Book of Kells

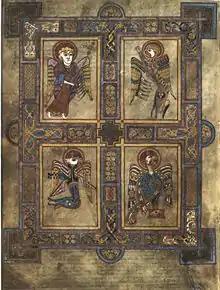
Folio 27v contains the symbols of the Four Evangelists (clockwise from top left): an angel (Matthew), a lion (Mark), an eagle (John) and an ox (Luke)

The 12th-century writer Gerald of Wales, in his "Topographia Hibernica", described seeing a great Gospel Book in Kildare which many have since assumed was the Book of Kells. The description certainly matches Kells: